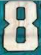
Number: 8